834th Airlift Division

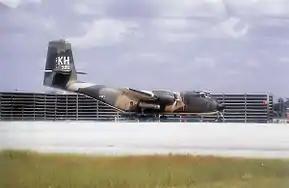
C-7B of the 483d Tactical Airlift Wing

On 15 October 1966 the 834th moved without personnel or equipment to Tan Son Nhut Air Base, South Vietnam, to become the controlling agency for theater airlift operations in South Vietnam. It served as a single manager for all tactical airlift operations in South Vietnam, using air transport to haul cargo and troops, which were air-landed or air-dropped, as combat needs dictated. The division included the 315th Air Commando Wing, which operated Fairchild C-123 Providers, and the 483rd Troop Carrier Wing, which activated the same date the division moved in October 1966 as the parent unit for former US Army de Havilland Canada C-7 Caribous which had transferred to the Air Force. The division also included the 2nd Aerial Port Group, which moved to Tan Son Nhut from Tachikawa Air Base, Japan.